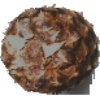
Label: pineapple